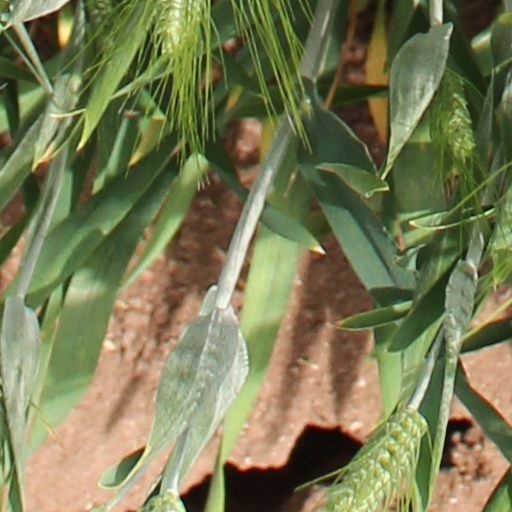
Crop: wheat